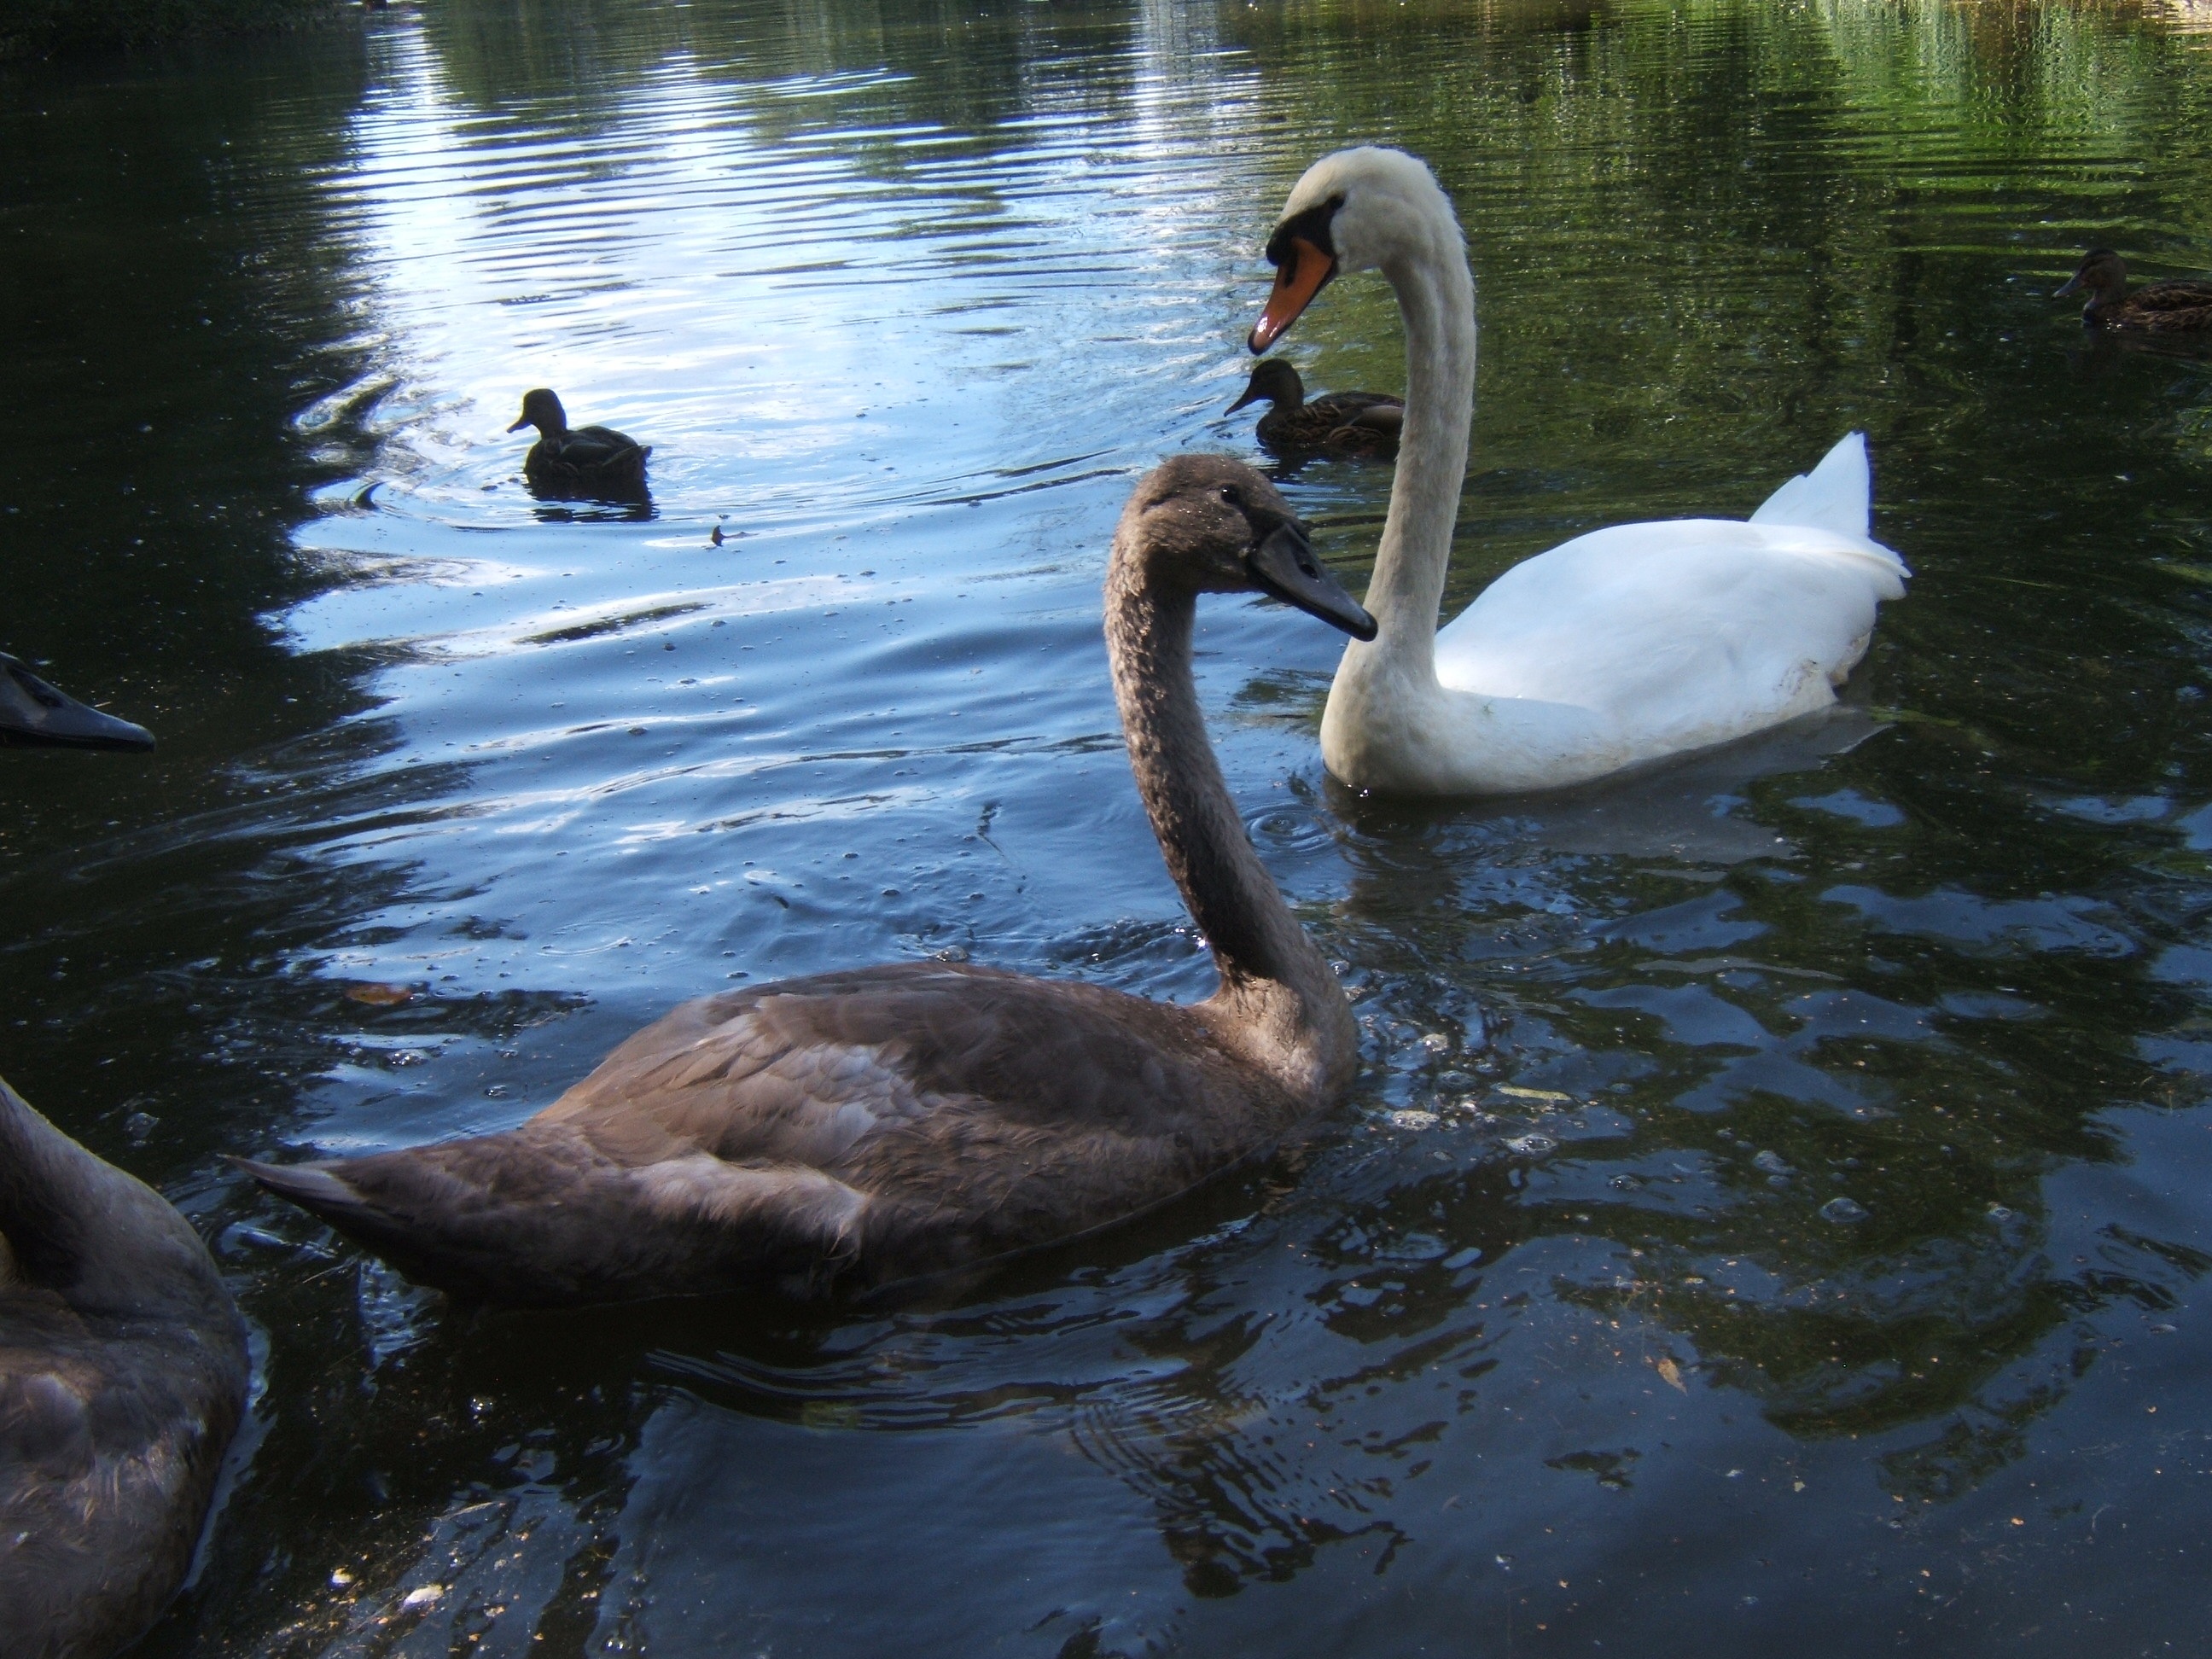
water, bird, lake, wildlife, reflection, beak, fauna, birds, swan, duck, swans, vertebrate, waterfowl, water bird, salem, monkey mountain, ducks geese and swans